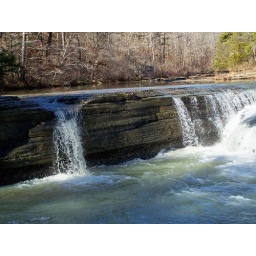
Now is the time to see the falls. The water is running fast and the road in is fine.